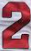
Number: 2